Roman Egypt

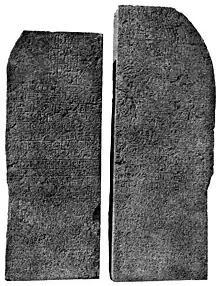
Trilingual "stela" of G. Cornelius Gallus from Philae (Egyptian Museum)

After Domitian's assassination, the emperor Nerva's patronage of Egyptian temples is recorded only at Esna. Nerva's adoptive heir Trajan continued to lend imperial sponsorship to Egyptian cults, with his patronage recorded at Dendera, Esna, Gebelein, Kalabsha, Kom Ombo, Medinet Habu, and Philae. During Hadrian's tour of Egypt in 130–131, the emperor founded the new Hellenistic "polis" of Antinoöpolis at the point where Antinous drowned in the Nile and instituted a cult of Antinous as Osiris, to whom a death by drowning was sacrosanct. Hadrian commissioned the Barberini obelisk to commemorate his late lover's funeral rites, including the Egyptian opening of the mouth ceremony; the obelisk was erected in Rome and the cult of Antinous was propagated throughout the provinces. Hadrian also sponsored building work at Philae, and both he and his successor Antoninus Pius sponsored work at Armant, Dendera, and Esna. The reign of Antoninus Pius – also patron of building works at Coptos, Medamud, Medinet Habu, and Tod – saw the last substantial building work on Egyptian temples. After those of Antoninus Pius found at Medinet Habu, Deir el-Shelwit, and Dendera, no further imperial cartouches are known from the regions of Thebes and the western oases. From the reign of Marcus Aurelius, who is recorded as having rededicated an offering to Hathor originally made by Ptolemy VIII "Physcon", the rate of new temple building and decoration slackened. Commodus was recorded as Pharaonic sponsor of temples at Armant, Esna, Kom Ombo and Philae, the last emperor to be widely honoured in this way in surviving monuments; a general lack of resources and the political turbulence after Commodus's assassination was probably responsible. The name of his successor Pertinax is recorded at the Temple of Tutu at Kellis. After inscriptions of Commodus, Greek inscriptions are no longer found in the temples of the Faiyum. It is possible that the reform of Septimius Severus at the turn of the 3rd century aggravated the decline of the Egyptian temples; the "mētropoleis" now given administrative control over the temples of their "nomoi" did not prioritize their upkeep.